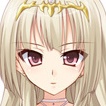
Portrait style: Anime Portrait